Esko Kovero

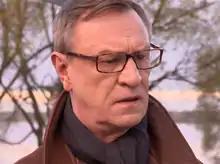
Kovero as Ismo Laitela in the soap opera "Salatut elämät"

Esko Kovero (born 18 February 1958, in Kuusjärvi) is a Finnish actor. He is best known as Ismo Laitela in the Finnish soap opera "Salatut elämät" (1999–), but he has also appeared in movies and the theatre.